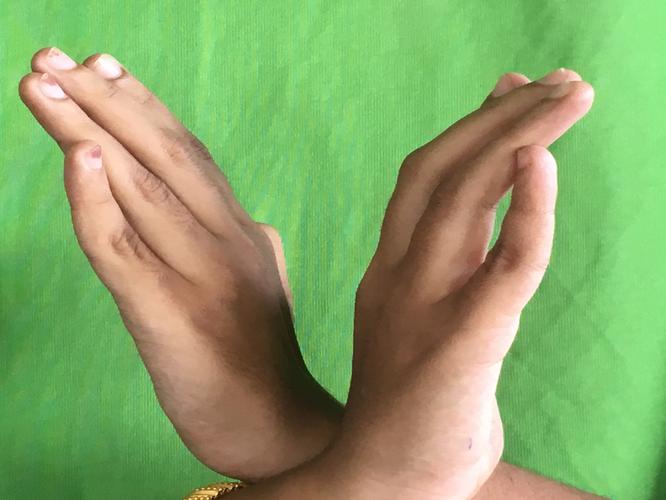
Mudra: Nagabandha
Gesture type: double_hand